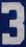
Number: 3